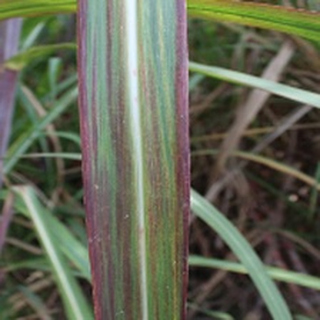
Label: sugarcane_bacterial_blight